Hódos Imre Sports Hall

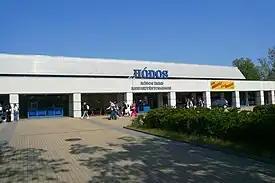
Main entrance of Hódos Imre Sports Hall

Hódos Imre Sports Hall is an indoor arena in Debrecen, Hungary. It is primarily used for handball. Besides sport events, it also hosts other type of events. It was inaugurated as an exhibition and sports hall in 1976. The hall was renovated in 2018–2020. The Hódos Imre Sports Hall is located only four kilometres away from the city centre with public transport stopping directly in front of it.